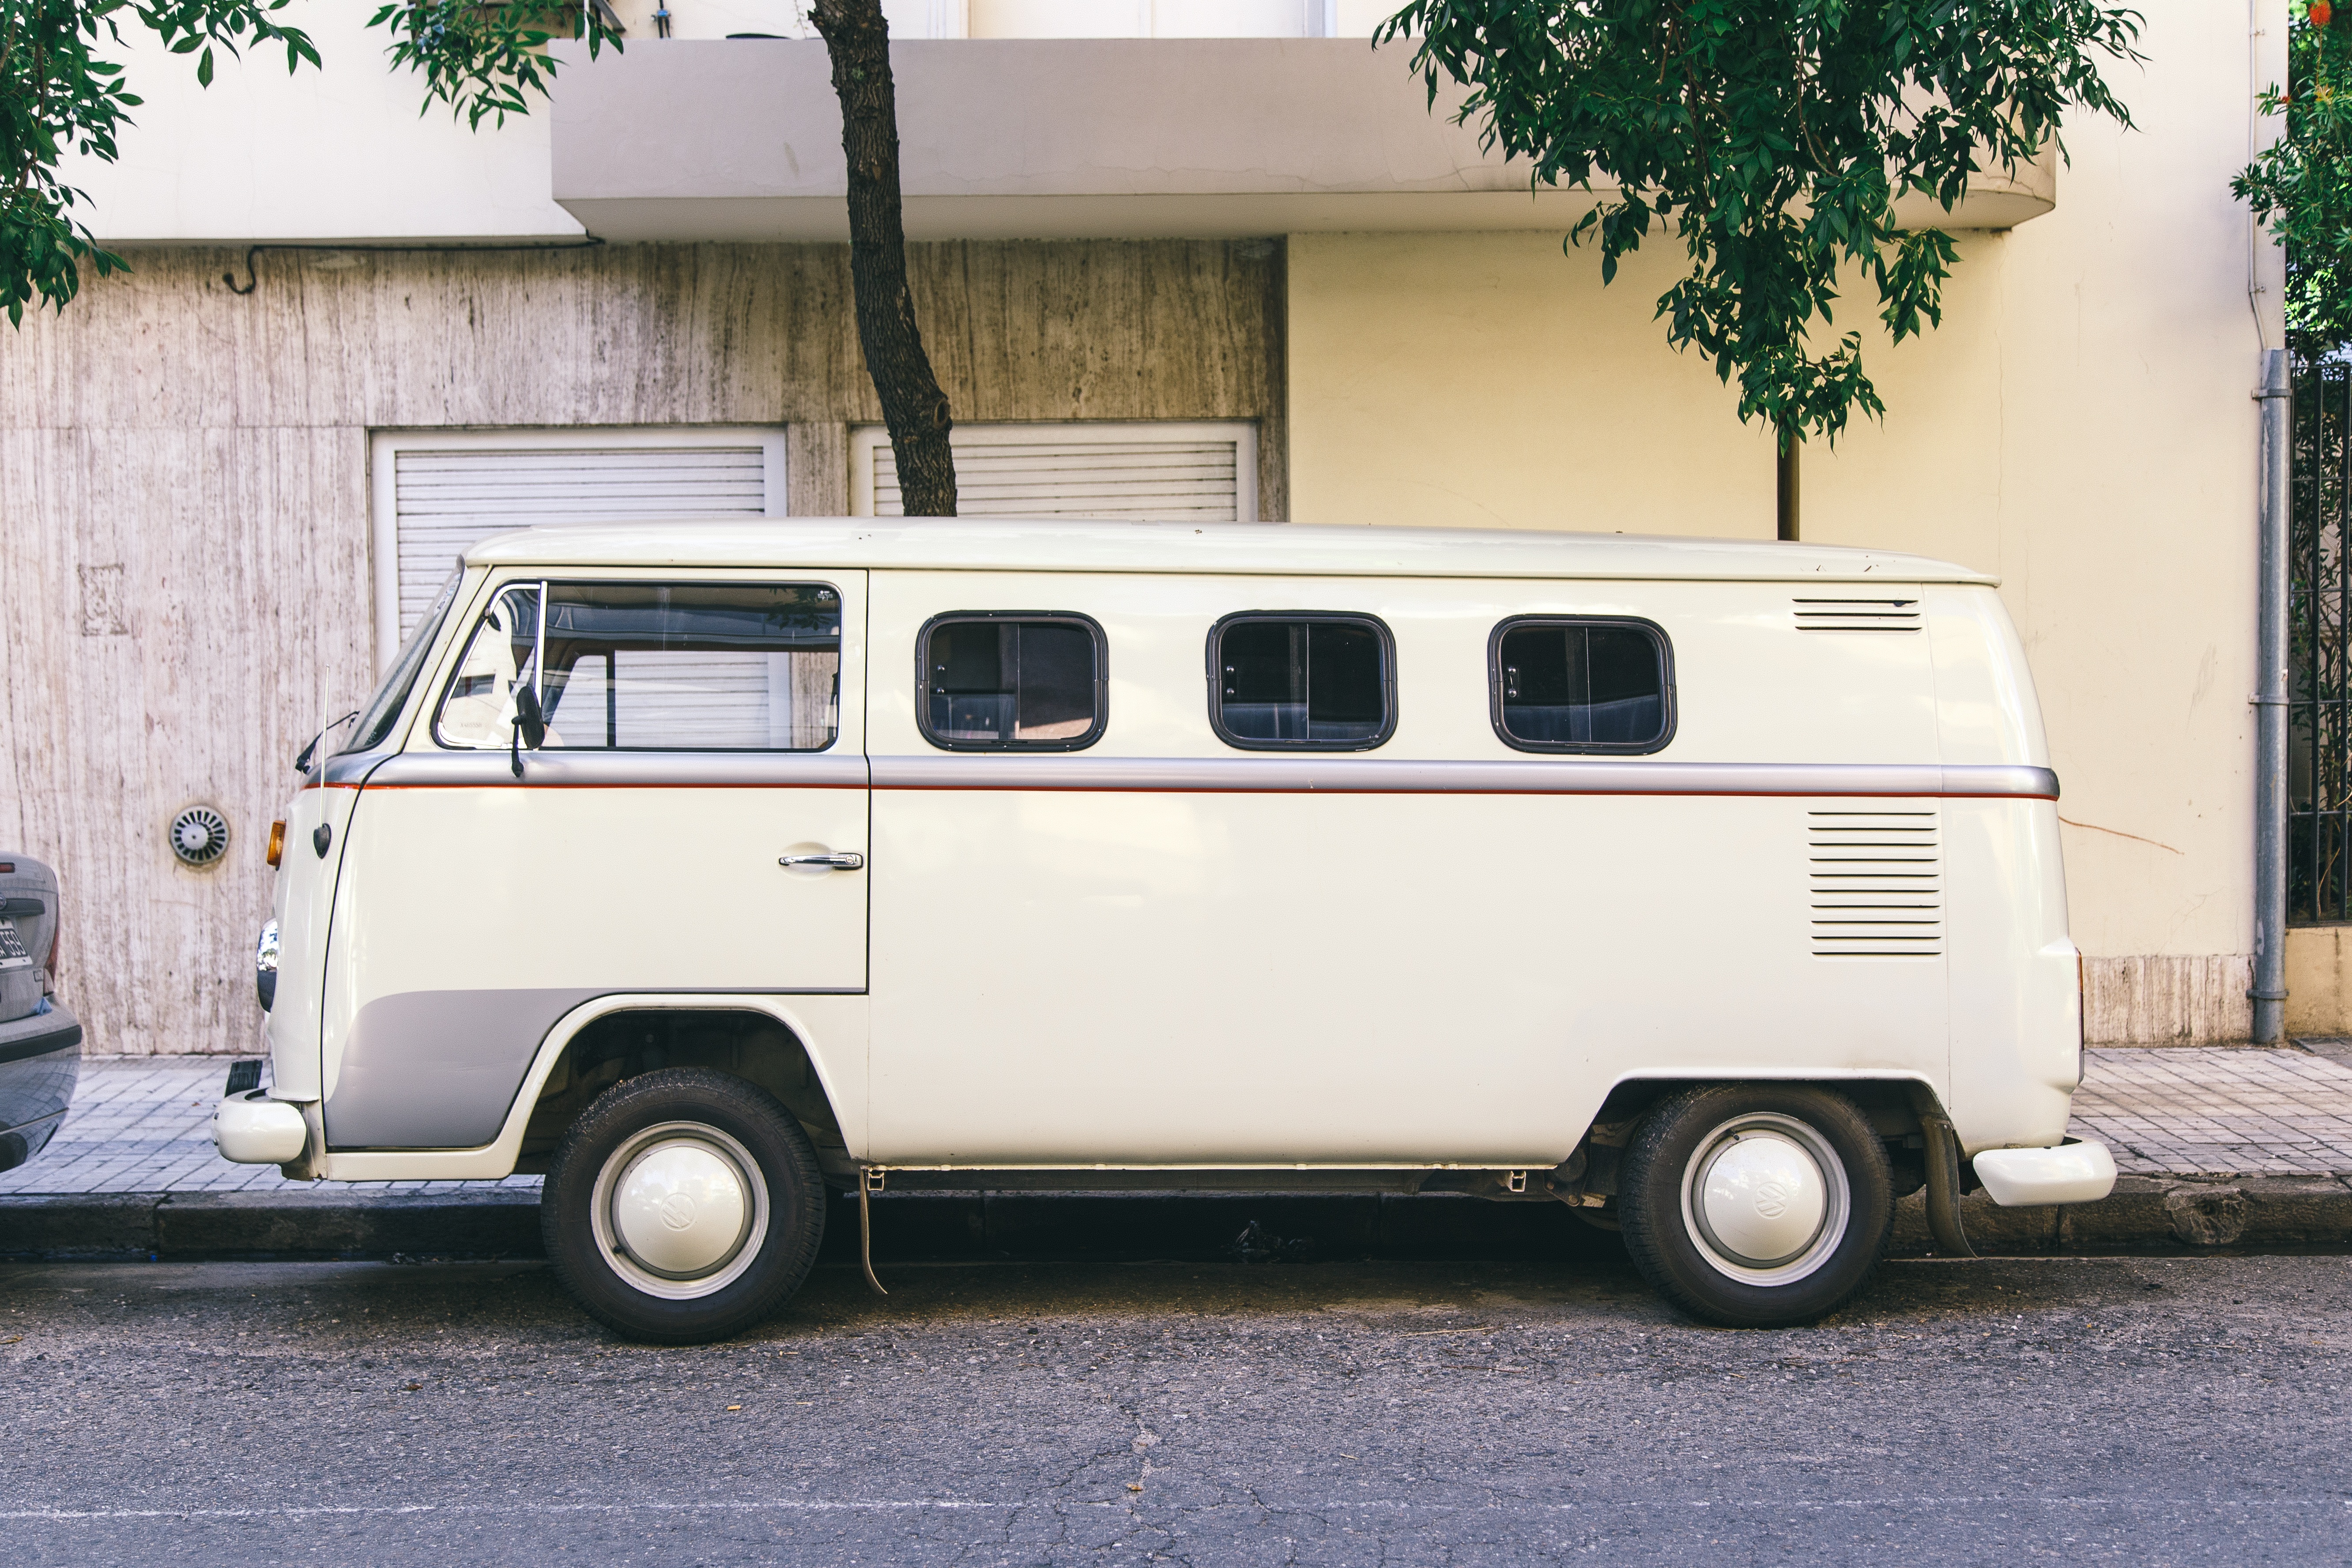
car, volkswagen, van, travel, vehicle, motor vehicle, minibus, antique car, land vehicle, recreational vehicle, combi, volkswagen type 2, automobile make, automotive exterior